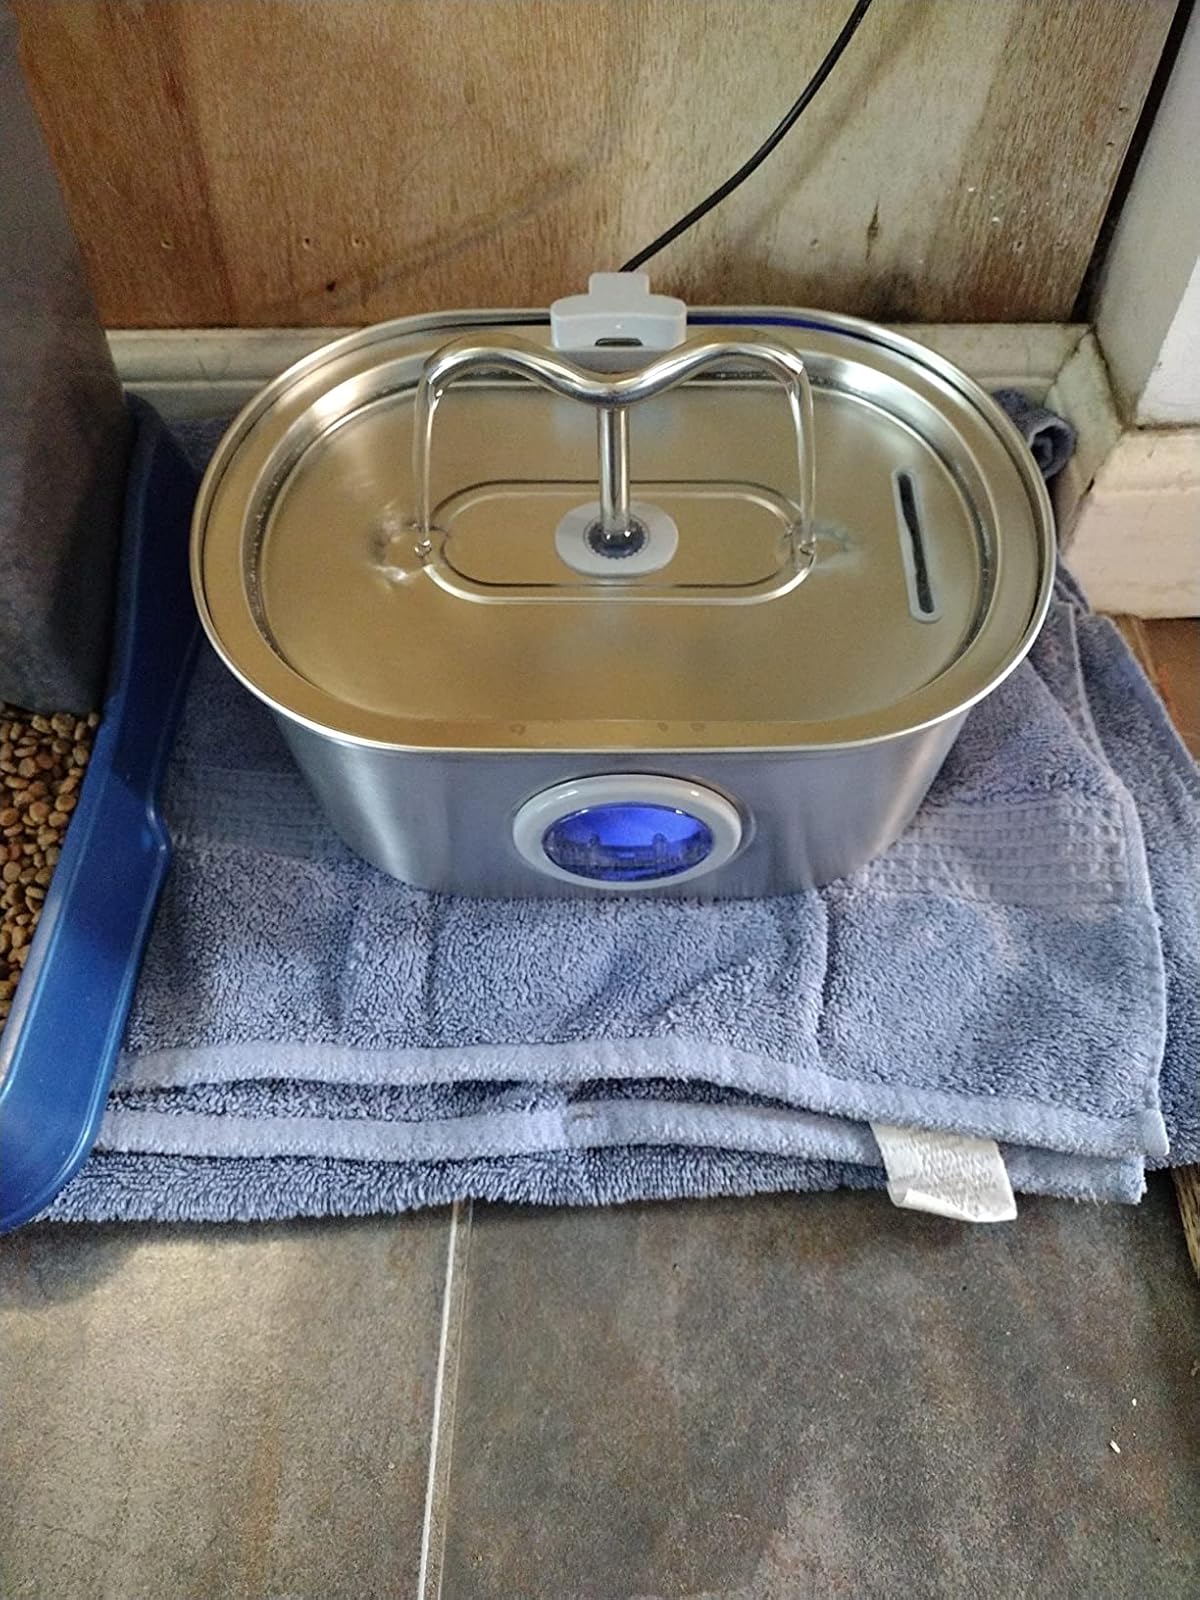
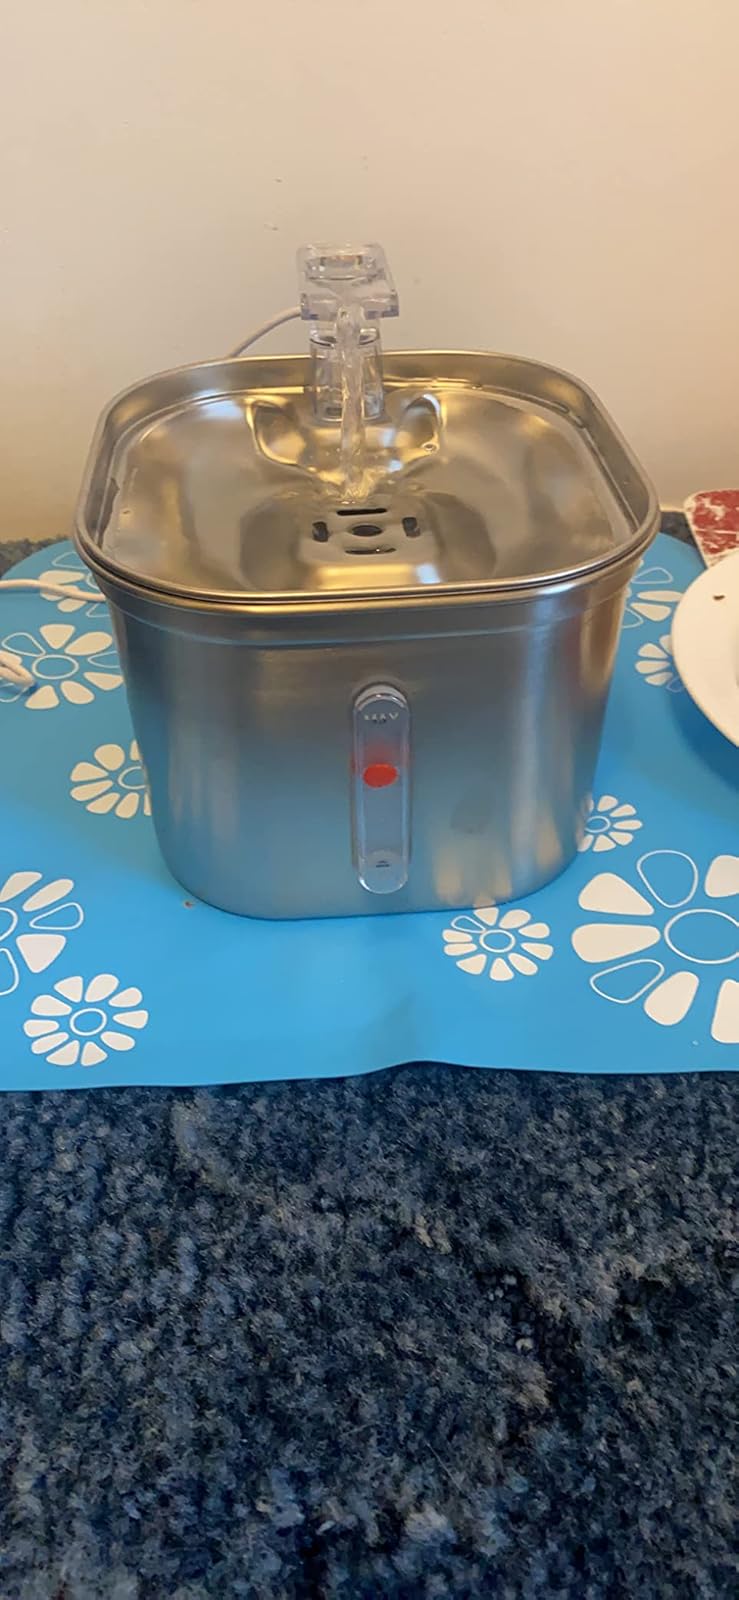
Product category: items_bowl
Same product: no